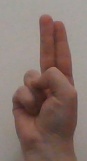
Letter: taa